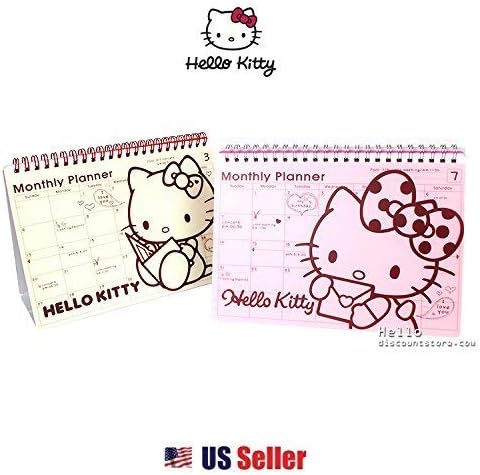
Hello Kitty KT 0363 Stand Scheduler, Multicolor
Category: Toys & Games
The perfect gift for a Hello Kitty Fan, this adorable designed stand scheduler is a great accessory for planning and taking notes.
Features: Perfect for Hello Kitty fans | Made with high quality material and extremely Durable | High quality graphics | Official licensed product | Item selected at random